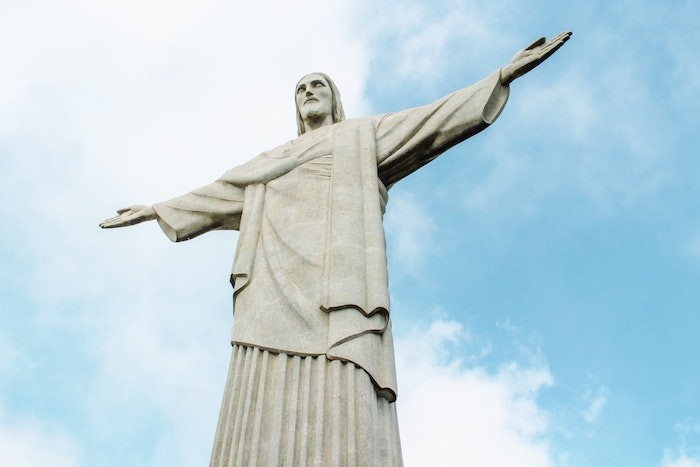
Landmark: Christ the Reedemer